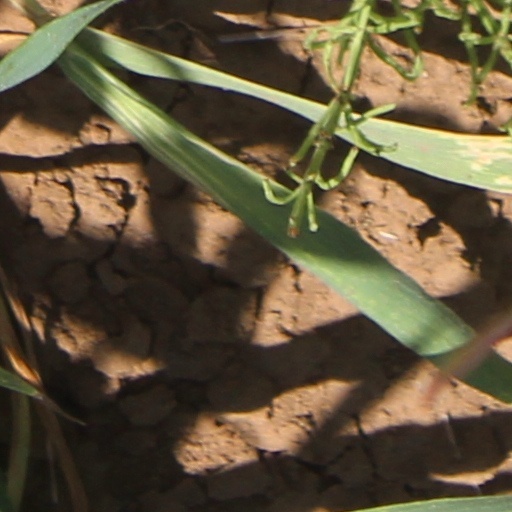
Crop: wheat